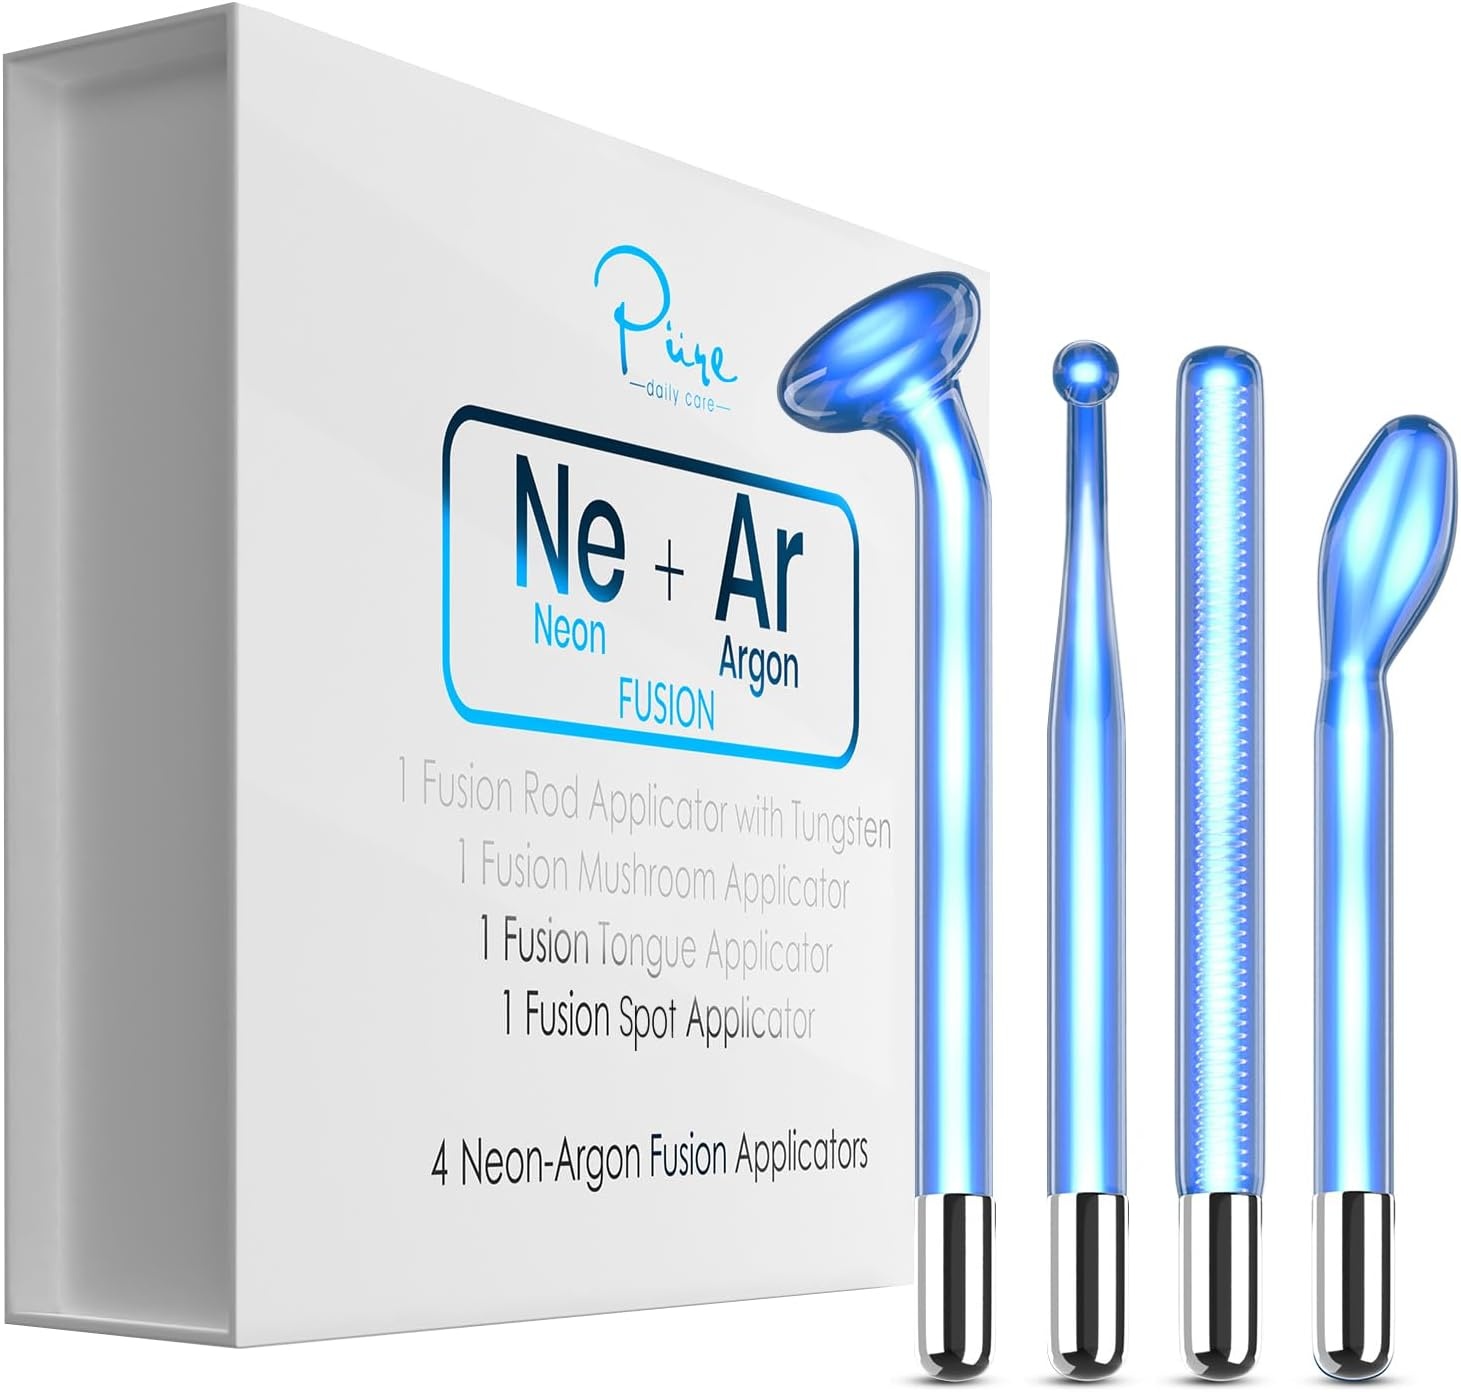
4-Piece Fusion Wand Acessory Set for Nuderma Wands - NuDerma NOT Included - Neon & Argon Fusion Glass applicators for Nuderma – High Frequency Upgraded Fusion Wand Set Compatible with Nuderma Systems
Overview Brand : Pure Daily Care Color : Blue Model Name : RM Item Weight : 0.21 Kilograms Style : Modern About this item 4-Piece Fusion Accessory Set - This add on 4-piece set features NuDerma's breakthrough fusion wands that combine the effects of neon and argon into a universal applicator to offer the best effects. PLEASE NOTE NUDERMA WAND HANDLE IS NOT INCLUDED - This is just an add-on 4 piece wand set Compatible with All NuDerma Systems - This 4 piece set works with the original Nuderma and Nuderma Professional systems. Micro-Target with Bent & Tongue Wands - The bent and tongue tubes can be used on smaller crevices and areas around the face for pinpoint targeting of these harder to access areas Macro-Target with Mushroom & Rod Wands - The larger mushroom and rod wands are designed for broader flatter face and body surfaces What's Included - 1 FUSION Bent Wand, 1 FUSION Tongue Wand, 1 FUSION Mushroom Wand, 1 FUSION Rod Wand supercharged with Tungsten Coil, Gift Box
Brand: PureDailyCare
Category: Health & Beauty > Personal Care > Cosmetics > Cosmetic Tools > Skin Care Tools